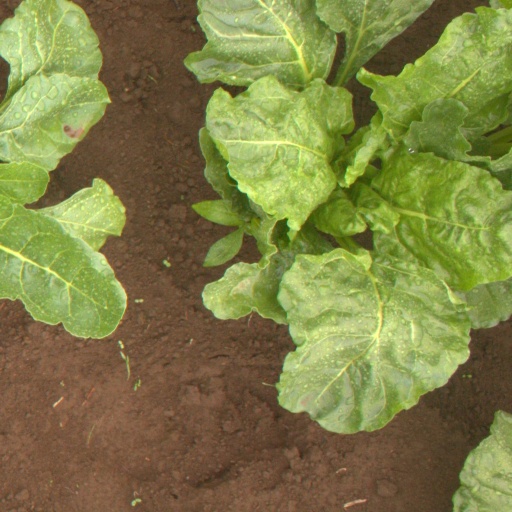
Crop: sugar beet